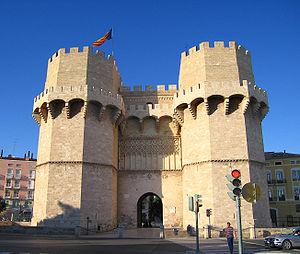
L'histoire du Pays valencien est fortement conditionnée par la localisation du territoire, au bord de la mer Méditerranée, sur le levant de la péninsule Ibérique. Elle est foncièrement marquée par trois invasions : la romanisation entamée au IIᵉ siècle av. J.-C., l'occupation musulmane au VIIIᵉ siècle et la conquête et fondation du royaume de Valence par Jacques Ier d'Aragon au XIVᵉ siècle.